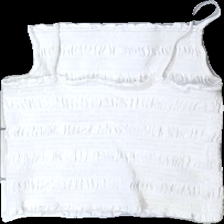
View: back
Type: Top
Category: Ladies
Brand: H&M
Colors: White
Material: 100% bomull
Pattern: Other
Cut: Tight
Size: S
Season: All
Stains: Minor
Damage: svett fläckar och lös tråd
Damage location: middle right
Damage 2: svett fläckar
Damage 2 location: middle left
Price range: <50
Recommended usage: Export
Description: vit linne med resår mönster